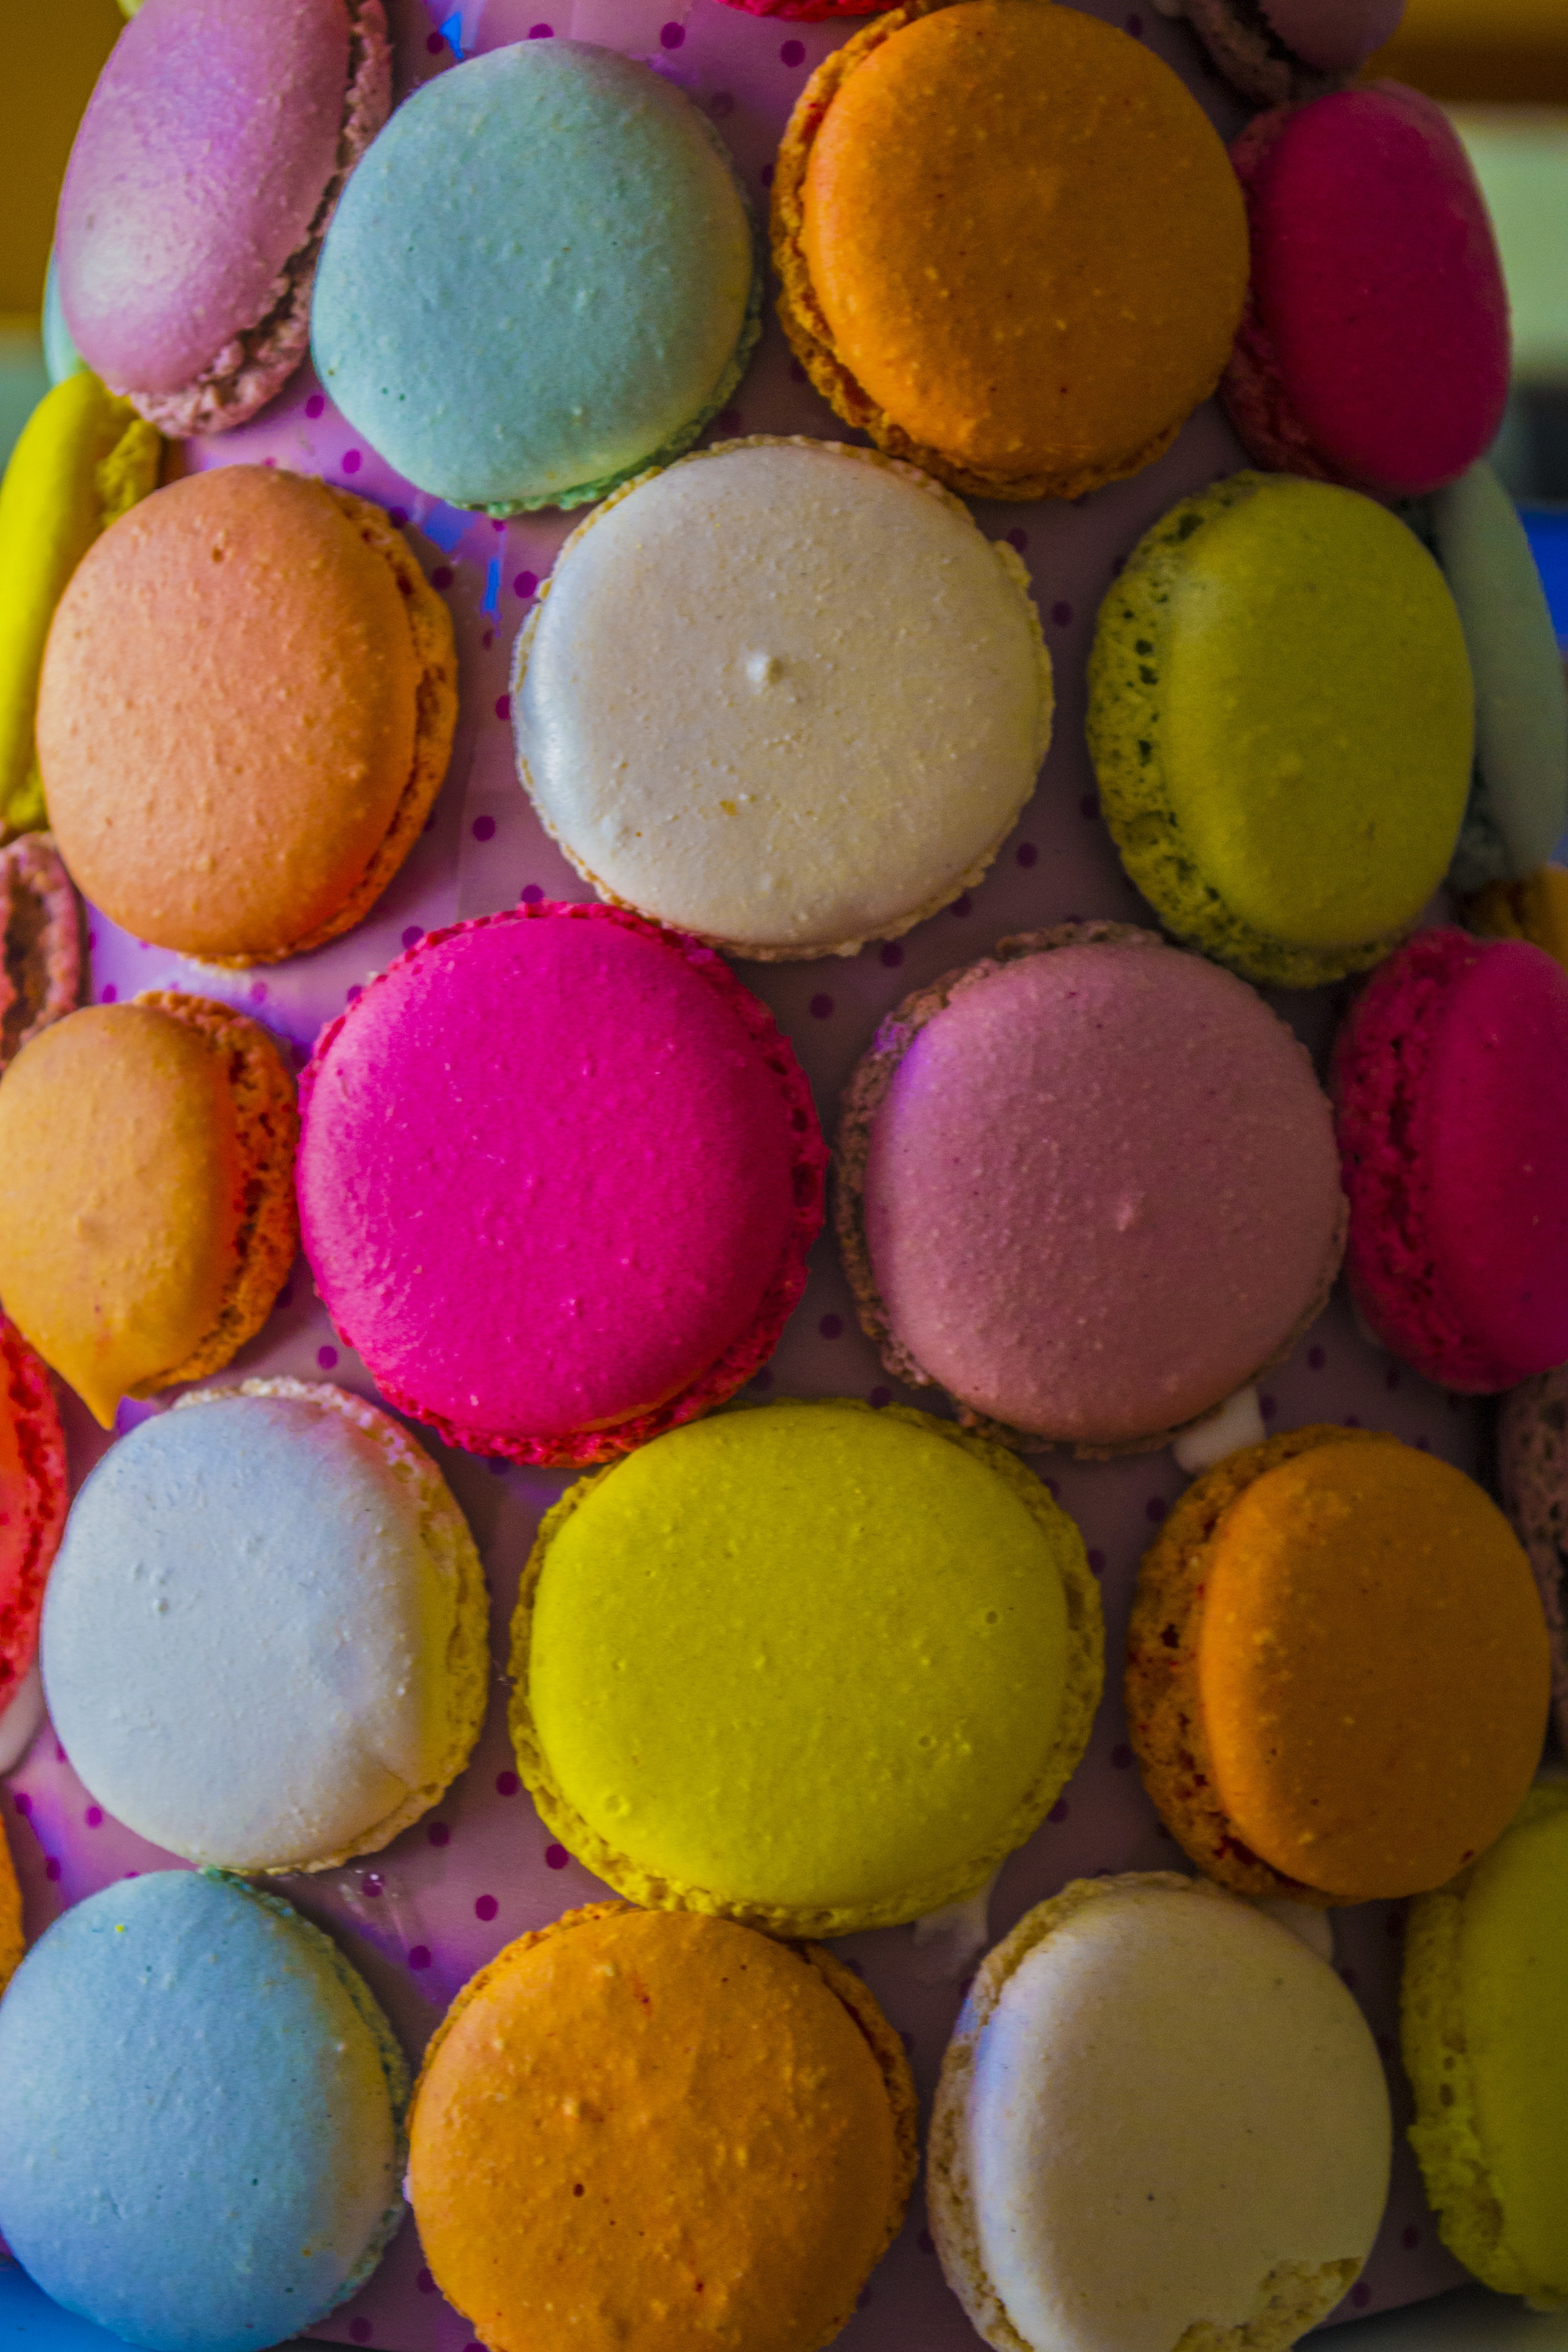
food, color, baking, macaroon, macaron, dessert, cake, icing, sweetness, flavor, easter egg, s tem y